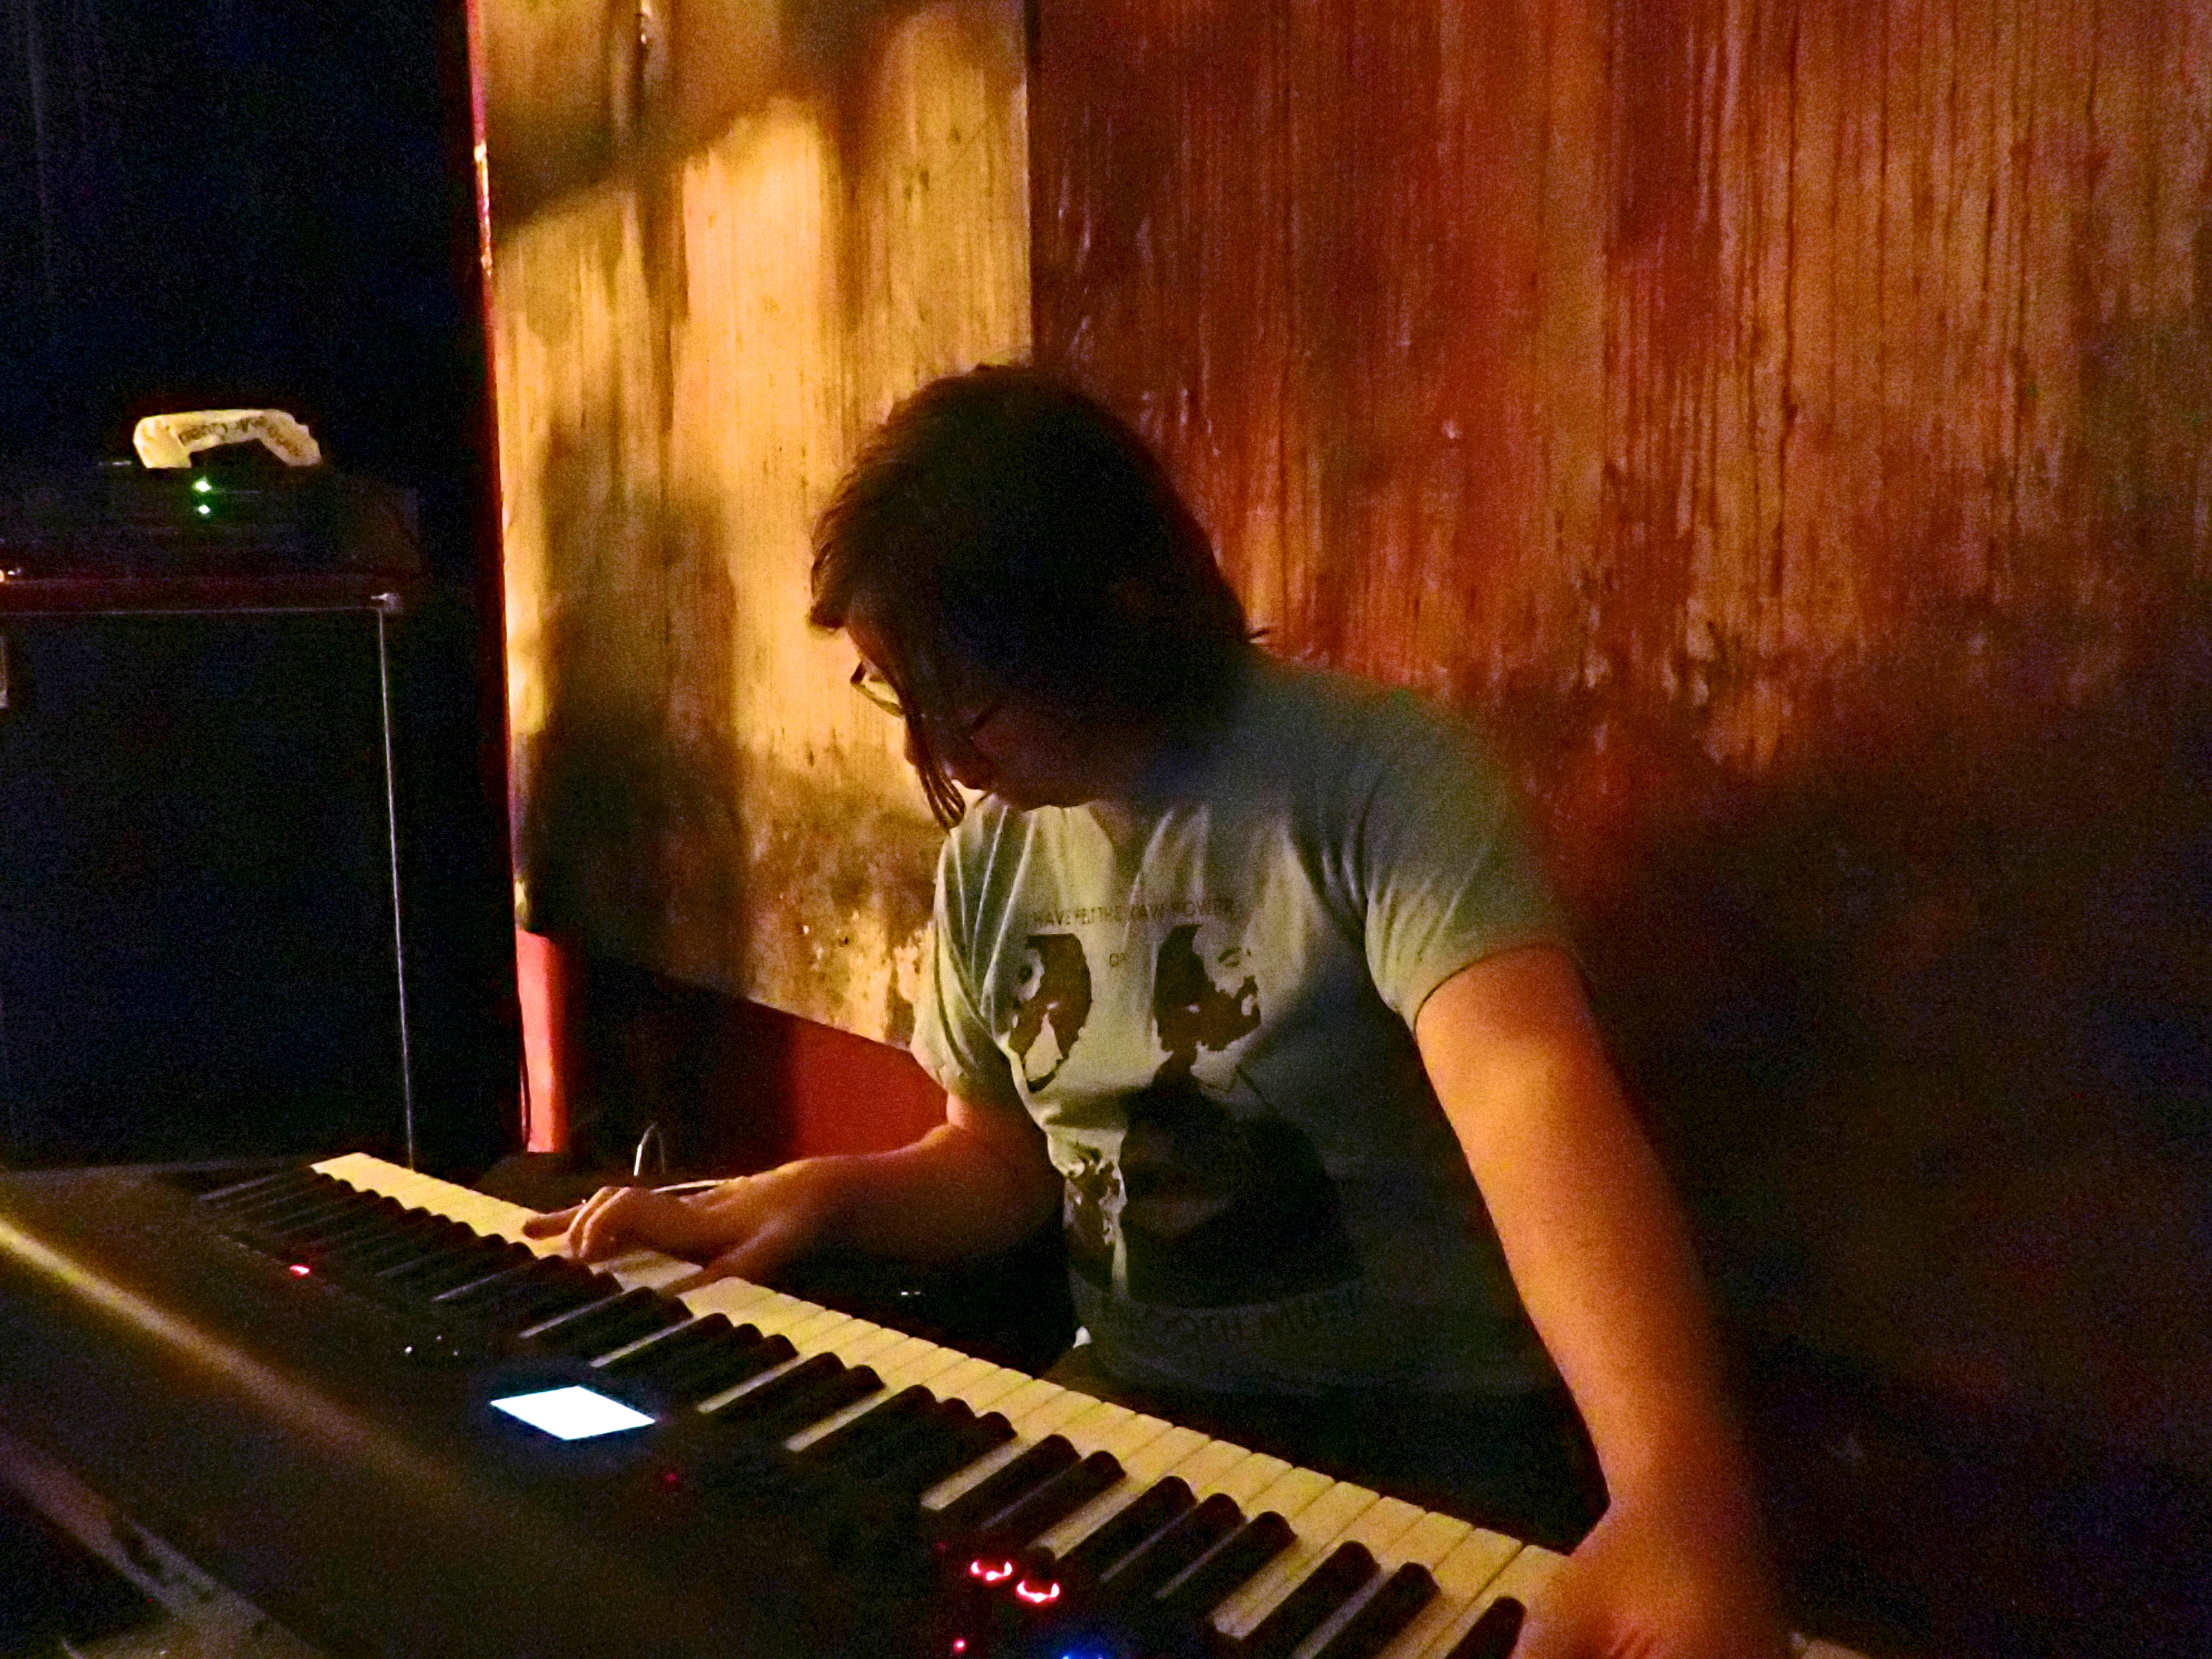
piano, musician, musical instrument, jam, sanctuary, guitarist, pianist, string instrument, keyboard player